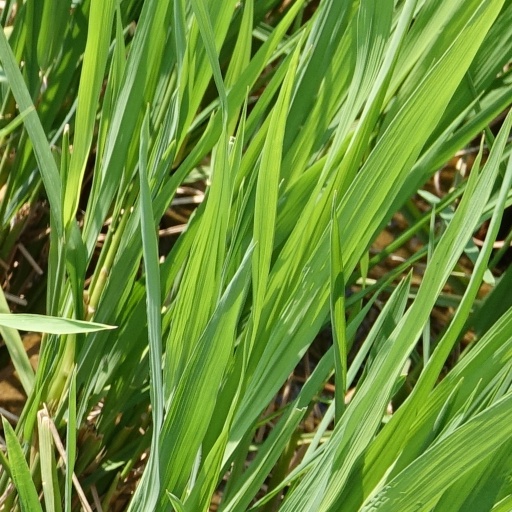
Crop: rice